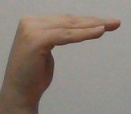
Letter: haa